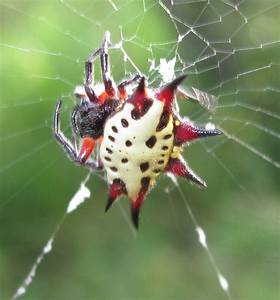
Label: spider